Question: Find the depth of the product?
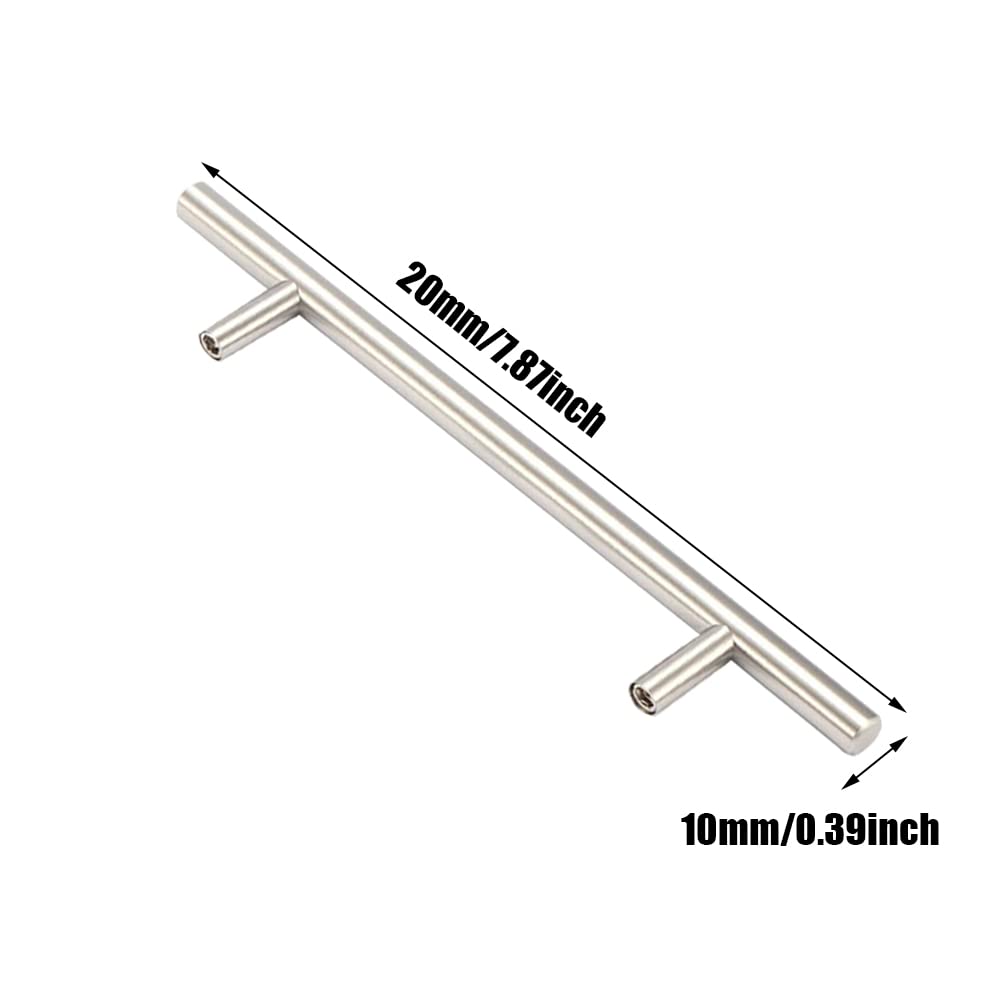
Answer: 7.87 inch